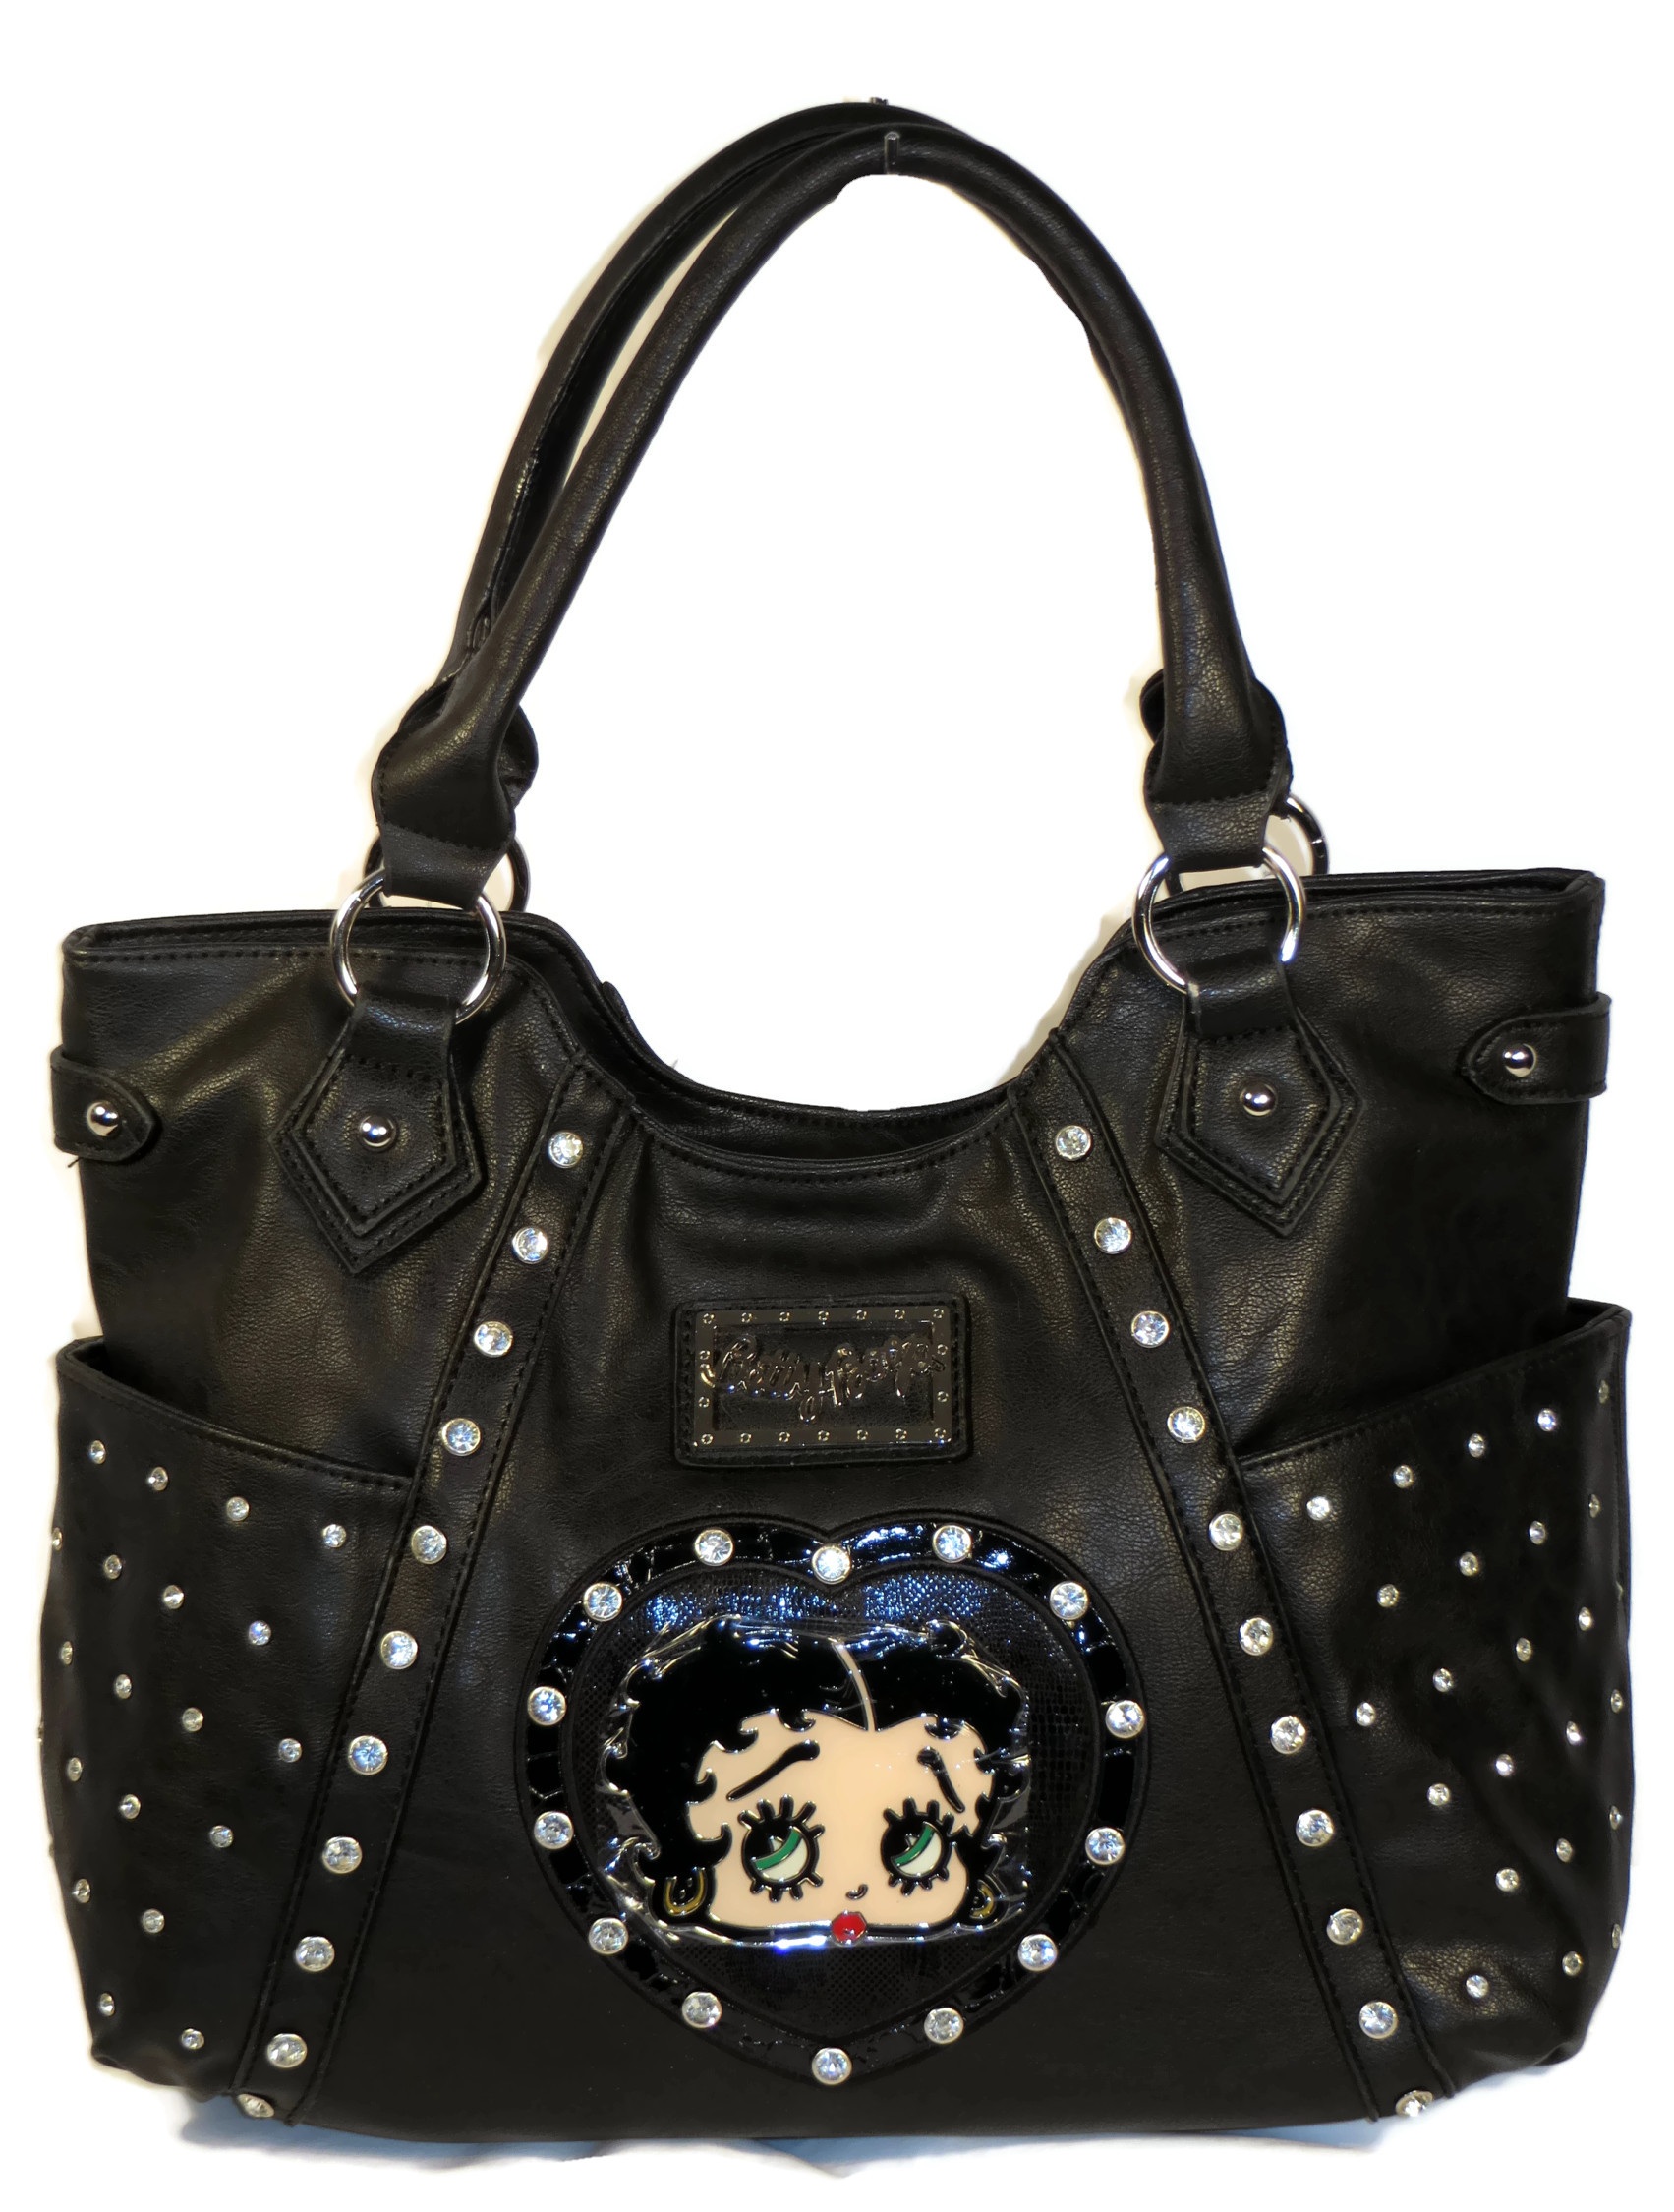
woman, leather, female, pattern, collection, bag, fashion, black, lady, modern, handbag, product, women, purse, accessories, style, casual, stylish, accessory, fashionable, fashion accessory, shoulder bag, hobo bag